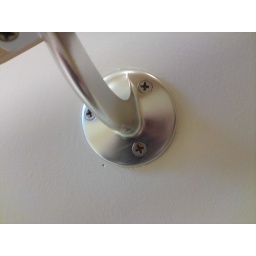
There's an earless elephant hiding under the rail. He also looks a little cross eyed.